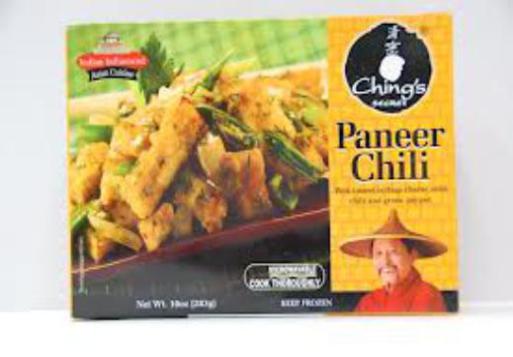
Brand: ching's secret
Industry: Food